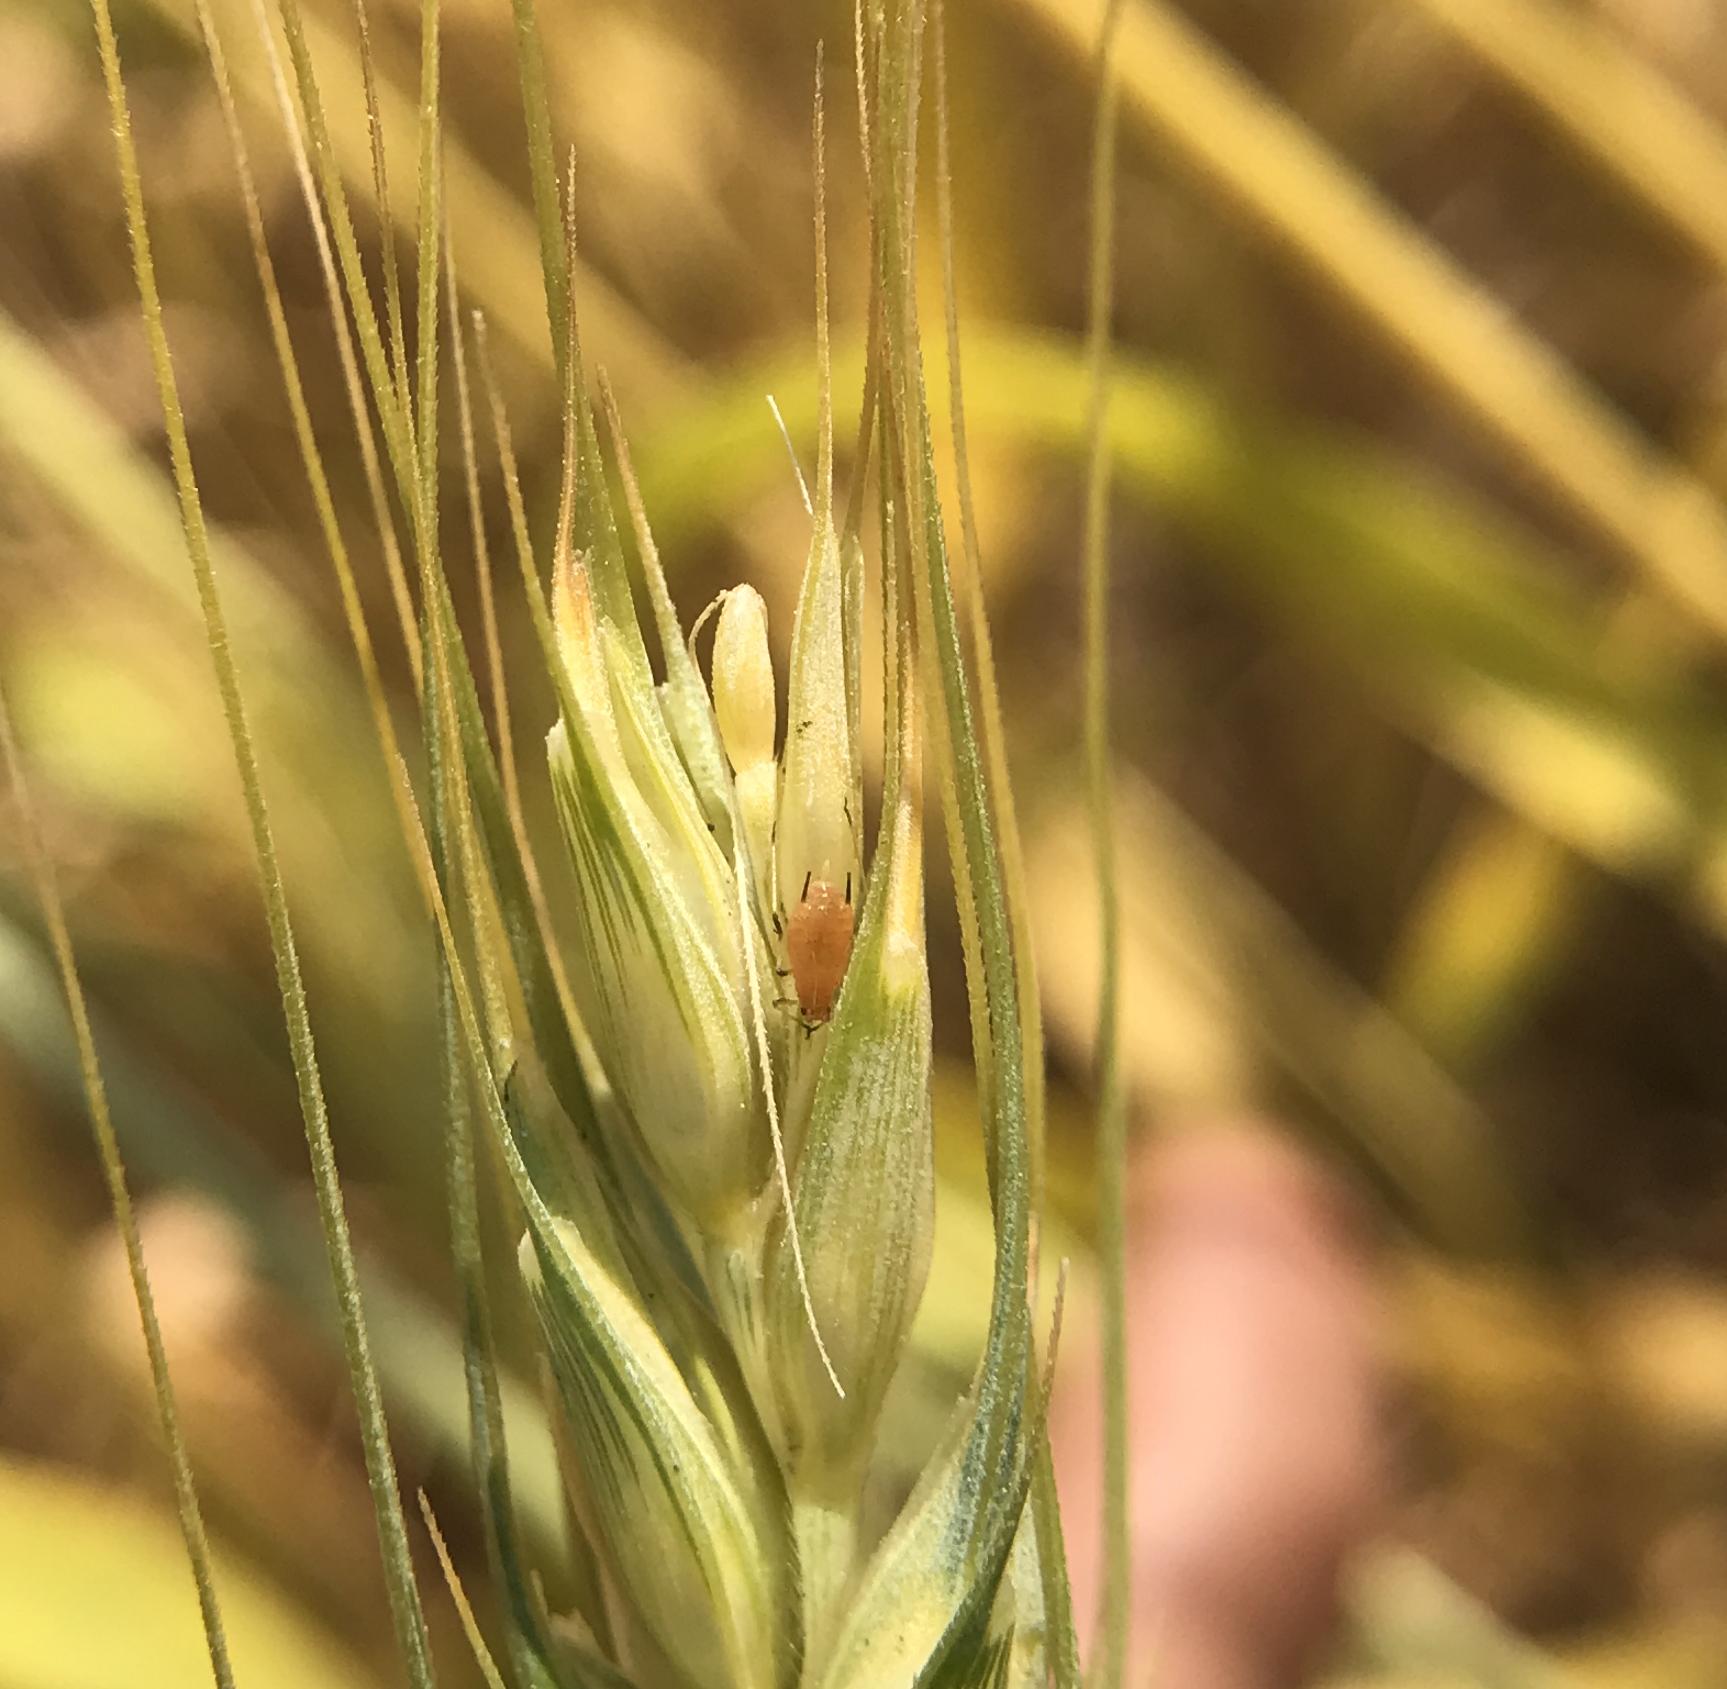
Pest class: english_grain_aphid